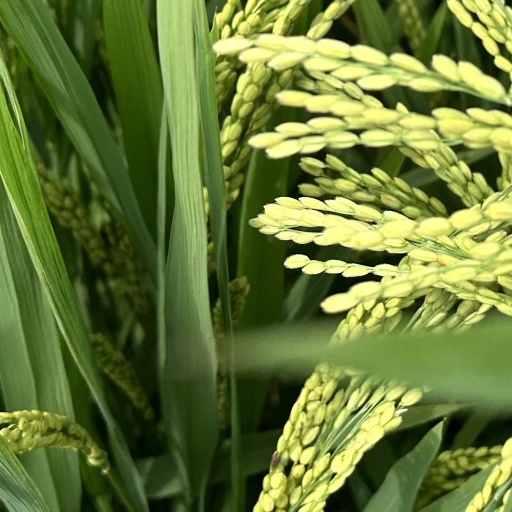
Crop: rice